Oranje boven

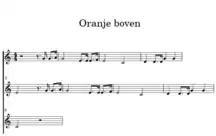
Melody of ""Oranje Boven"" and ""we zijn er bijna""

After the abdication of Queen Beatrix and the inauguration of King Willem-Alexander on 30 April 2013, for the first time in over 120 years a king sat on the dutch throne. The lyrics of the song were not appropriate for a male monarch, which led to a decline in its usage. Some alternatives to adapt to the male monarch have been suggested and implemented to some extent, such as "leve het koningspaar" to the original tune or, with the addition of a few notes, "leve de koning en de koningin".